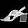
Label: Sandal